Erkhembayaryn Davaachimeg

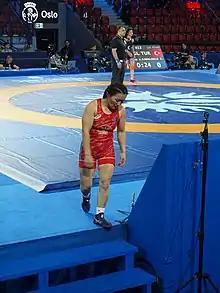
Erkhembayaryn Davaachimeg at the 2021 World Wrestling Championships in Oslo, Norway

Erkhembayaryn Davaachimeg (born 22 March 1993) is a Mongolian freestyle wrestler. She won one of the bronze medals in the women's 57 kg event at the 2021 World Wrestling Championships in Oslo, Norway. She competed in the women's 57kg event at the 2022 World Wrestling Championships held in Belgrade, Serbia.